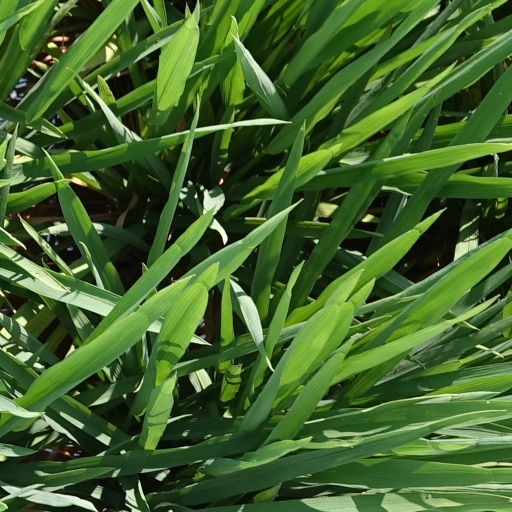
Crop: rice